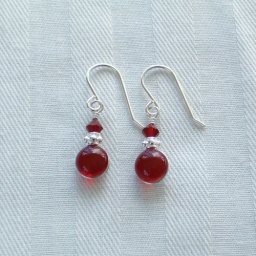
A pair of my little, 6mm dichroic fused glass cabs wire wrapped in sterling silver with sterling silver and crystal beads.